El-Registan

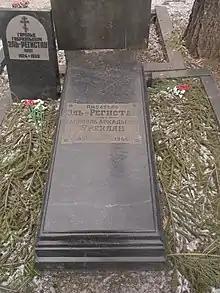

Gabriel Arkadyevich Ureklyan (15 December 1899 – 30 June 1945), better known as El-Registan, was a Soviet Armenian poet best known for having co-written the lyrics to the State Anthem of the Soviet Union along with Sergey Mikhalkov.